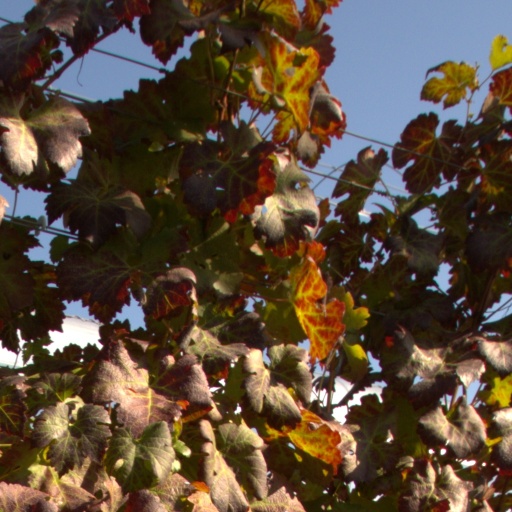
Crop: grape